Odyssey

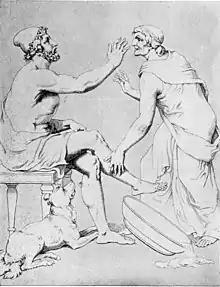
"Odysseus and Eurycleia" by Johann Heinrich Wilhelm Tischbein

Homecoming (Ancient Greek: "νόστος, nostos") is a central theme of the "Odyssey". The Greek word "nostos" signifies both a homecoming voyage by sea and narratives involving the homecoming. Classicist Agathe Thornton notes that "nostos" to the victorious Achaeans following the fall of Troy, but the narrator focuses on Odysseus and provides other Achaeans' homecomings as part of his narrative.